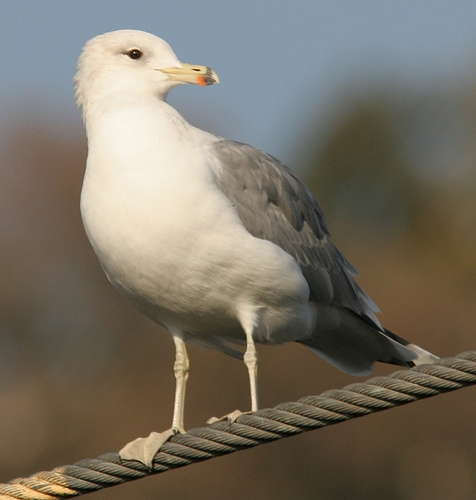
a white bird that has frey wings and a beak with a black and orange stripe.
this is a white bird with a grey wing and an orange beak.
this bird has a white crown, a yellow bill, and webbed feet.
this bird has a white overall body color with it's wings in grey color.
a medium sized bird with grey wings, and a white belly
this bird is white with grey on its wingand has a long, pointy beak.
bird with webbed feet, crown, throat, nape, belly and abdomen is white, beak is cream and black and orange at the end of the beak.
this medium bird with webbed feed, is primarily white with a light gray starting on the wings and trailing down to its tail, also has a an orange spot on the lower part of its bill.
this particular bird has a belly that is gray and white
this bird is white and gray in color, and has a yellow beak.
Species: California Gull